Inès Esménard

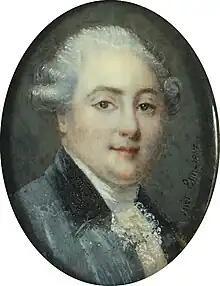
Portrait of Count Claude François Jean-Baptiste Donatien de Sesmaisons, 1817.

There are several portraits of Esménard in existence. One was painted by Jean-François Hollier when she was his student, and another by François-Joseph Navez, who painted all three Esménard sisters in 1815. There are two lithographs by Dominique Vivant Denon, one a group portrait ("The Delights of the Country") that includes Esménard along with the novelist Sydney, Lady Morgan and the other a profile of Esménard seated and reading, with an easel and canvas behind her. There is also an Esménard self-portrait of 1839.